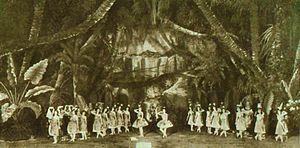
La Fille du pharaon est un ballet en 3 actes et 9 tableaux de Marius Petipa, sur une musique de Cesare Pugni et un livret de Jules-Henri Vernoy de Saint-Georges, d'après Le Roman de la momie de Théophile Gautier.